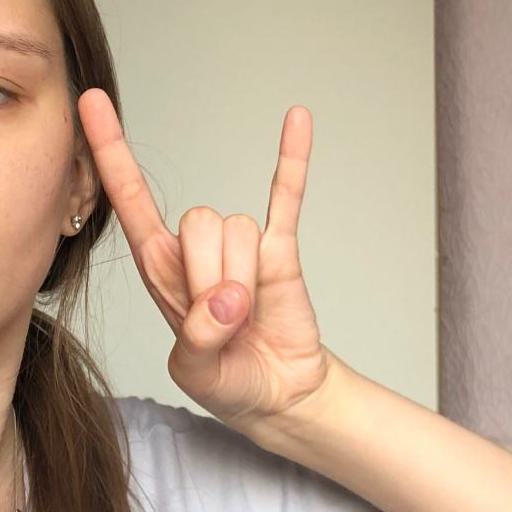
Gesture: rock